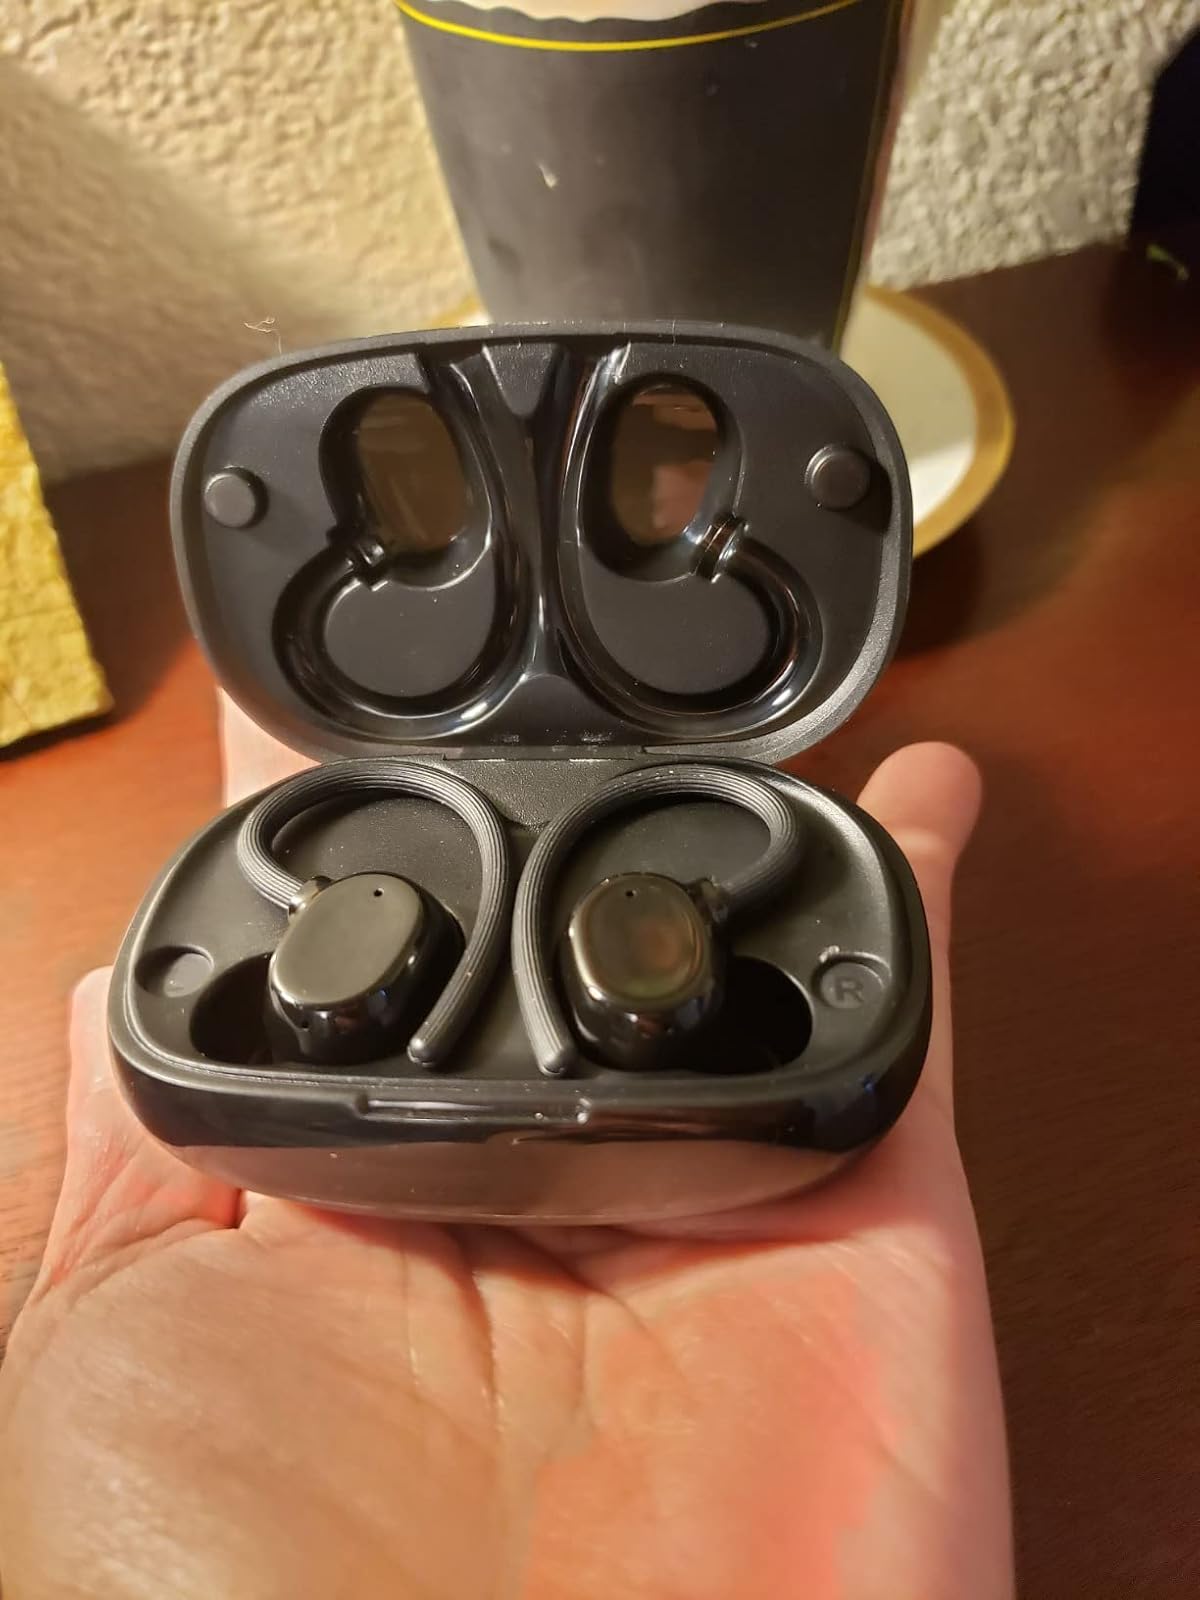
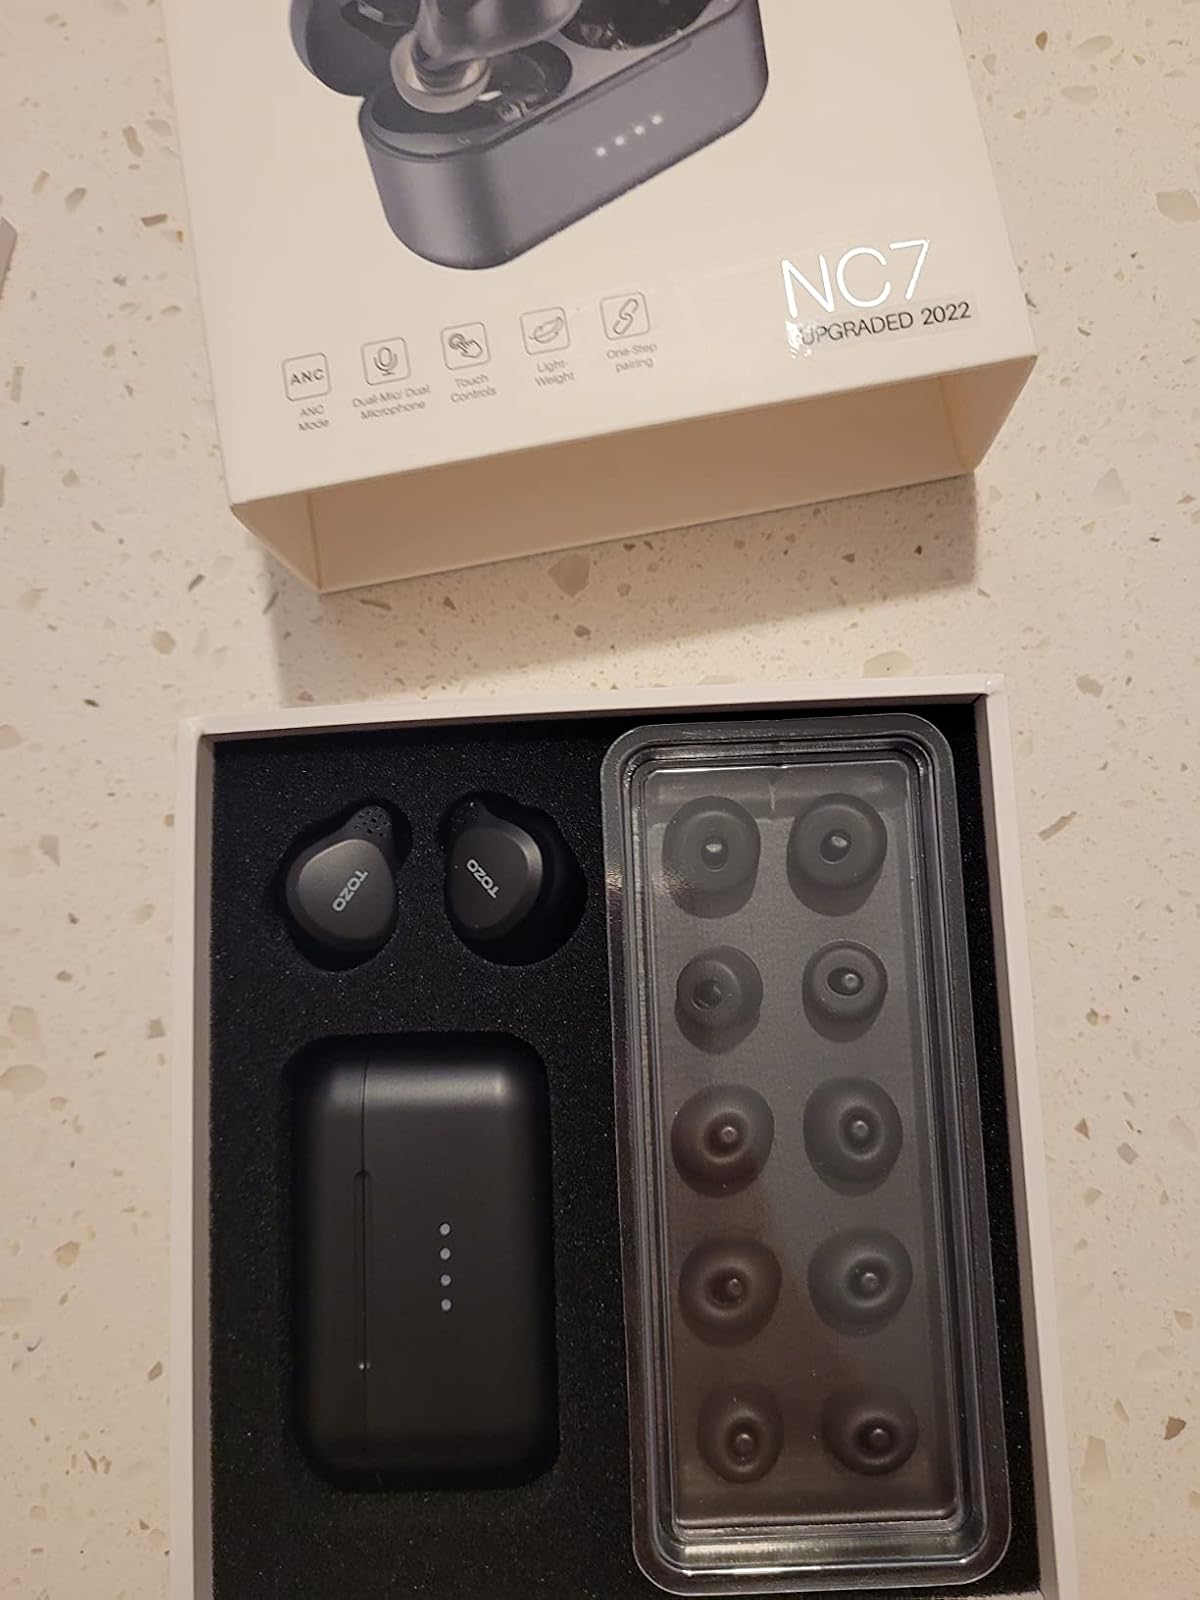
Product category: earbuds
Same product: no